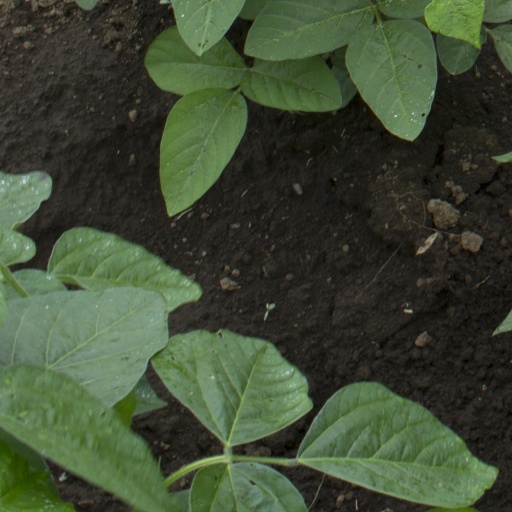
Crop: soybean